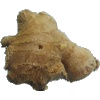
Label: Ginger Root 1